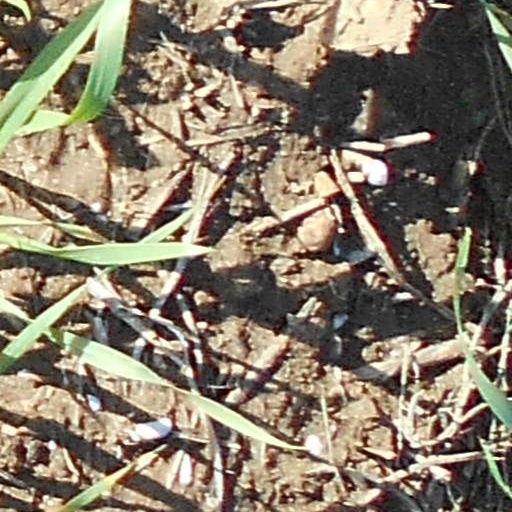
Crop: wheat